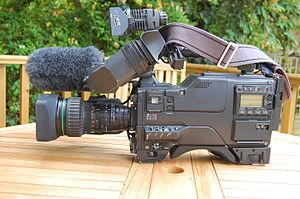
Une caméra numérique est un appareil d'enregistrement d'images animées qui utilise un capteur électronique pour transformer l’information lumineuse en un signal électrique.